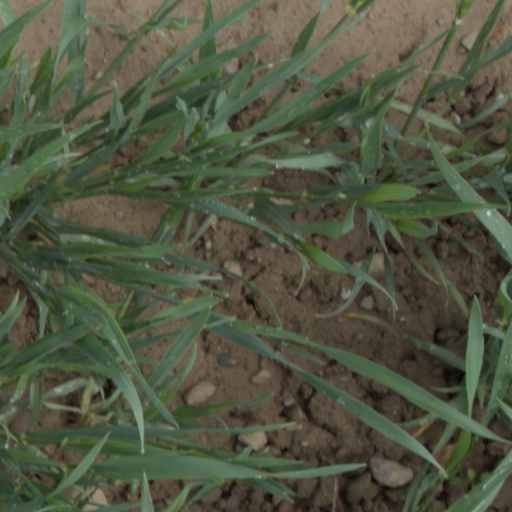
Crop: wheat